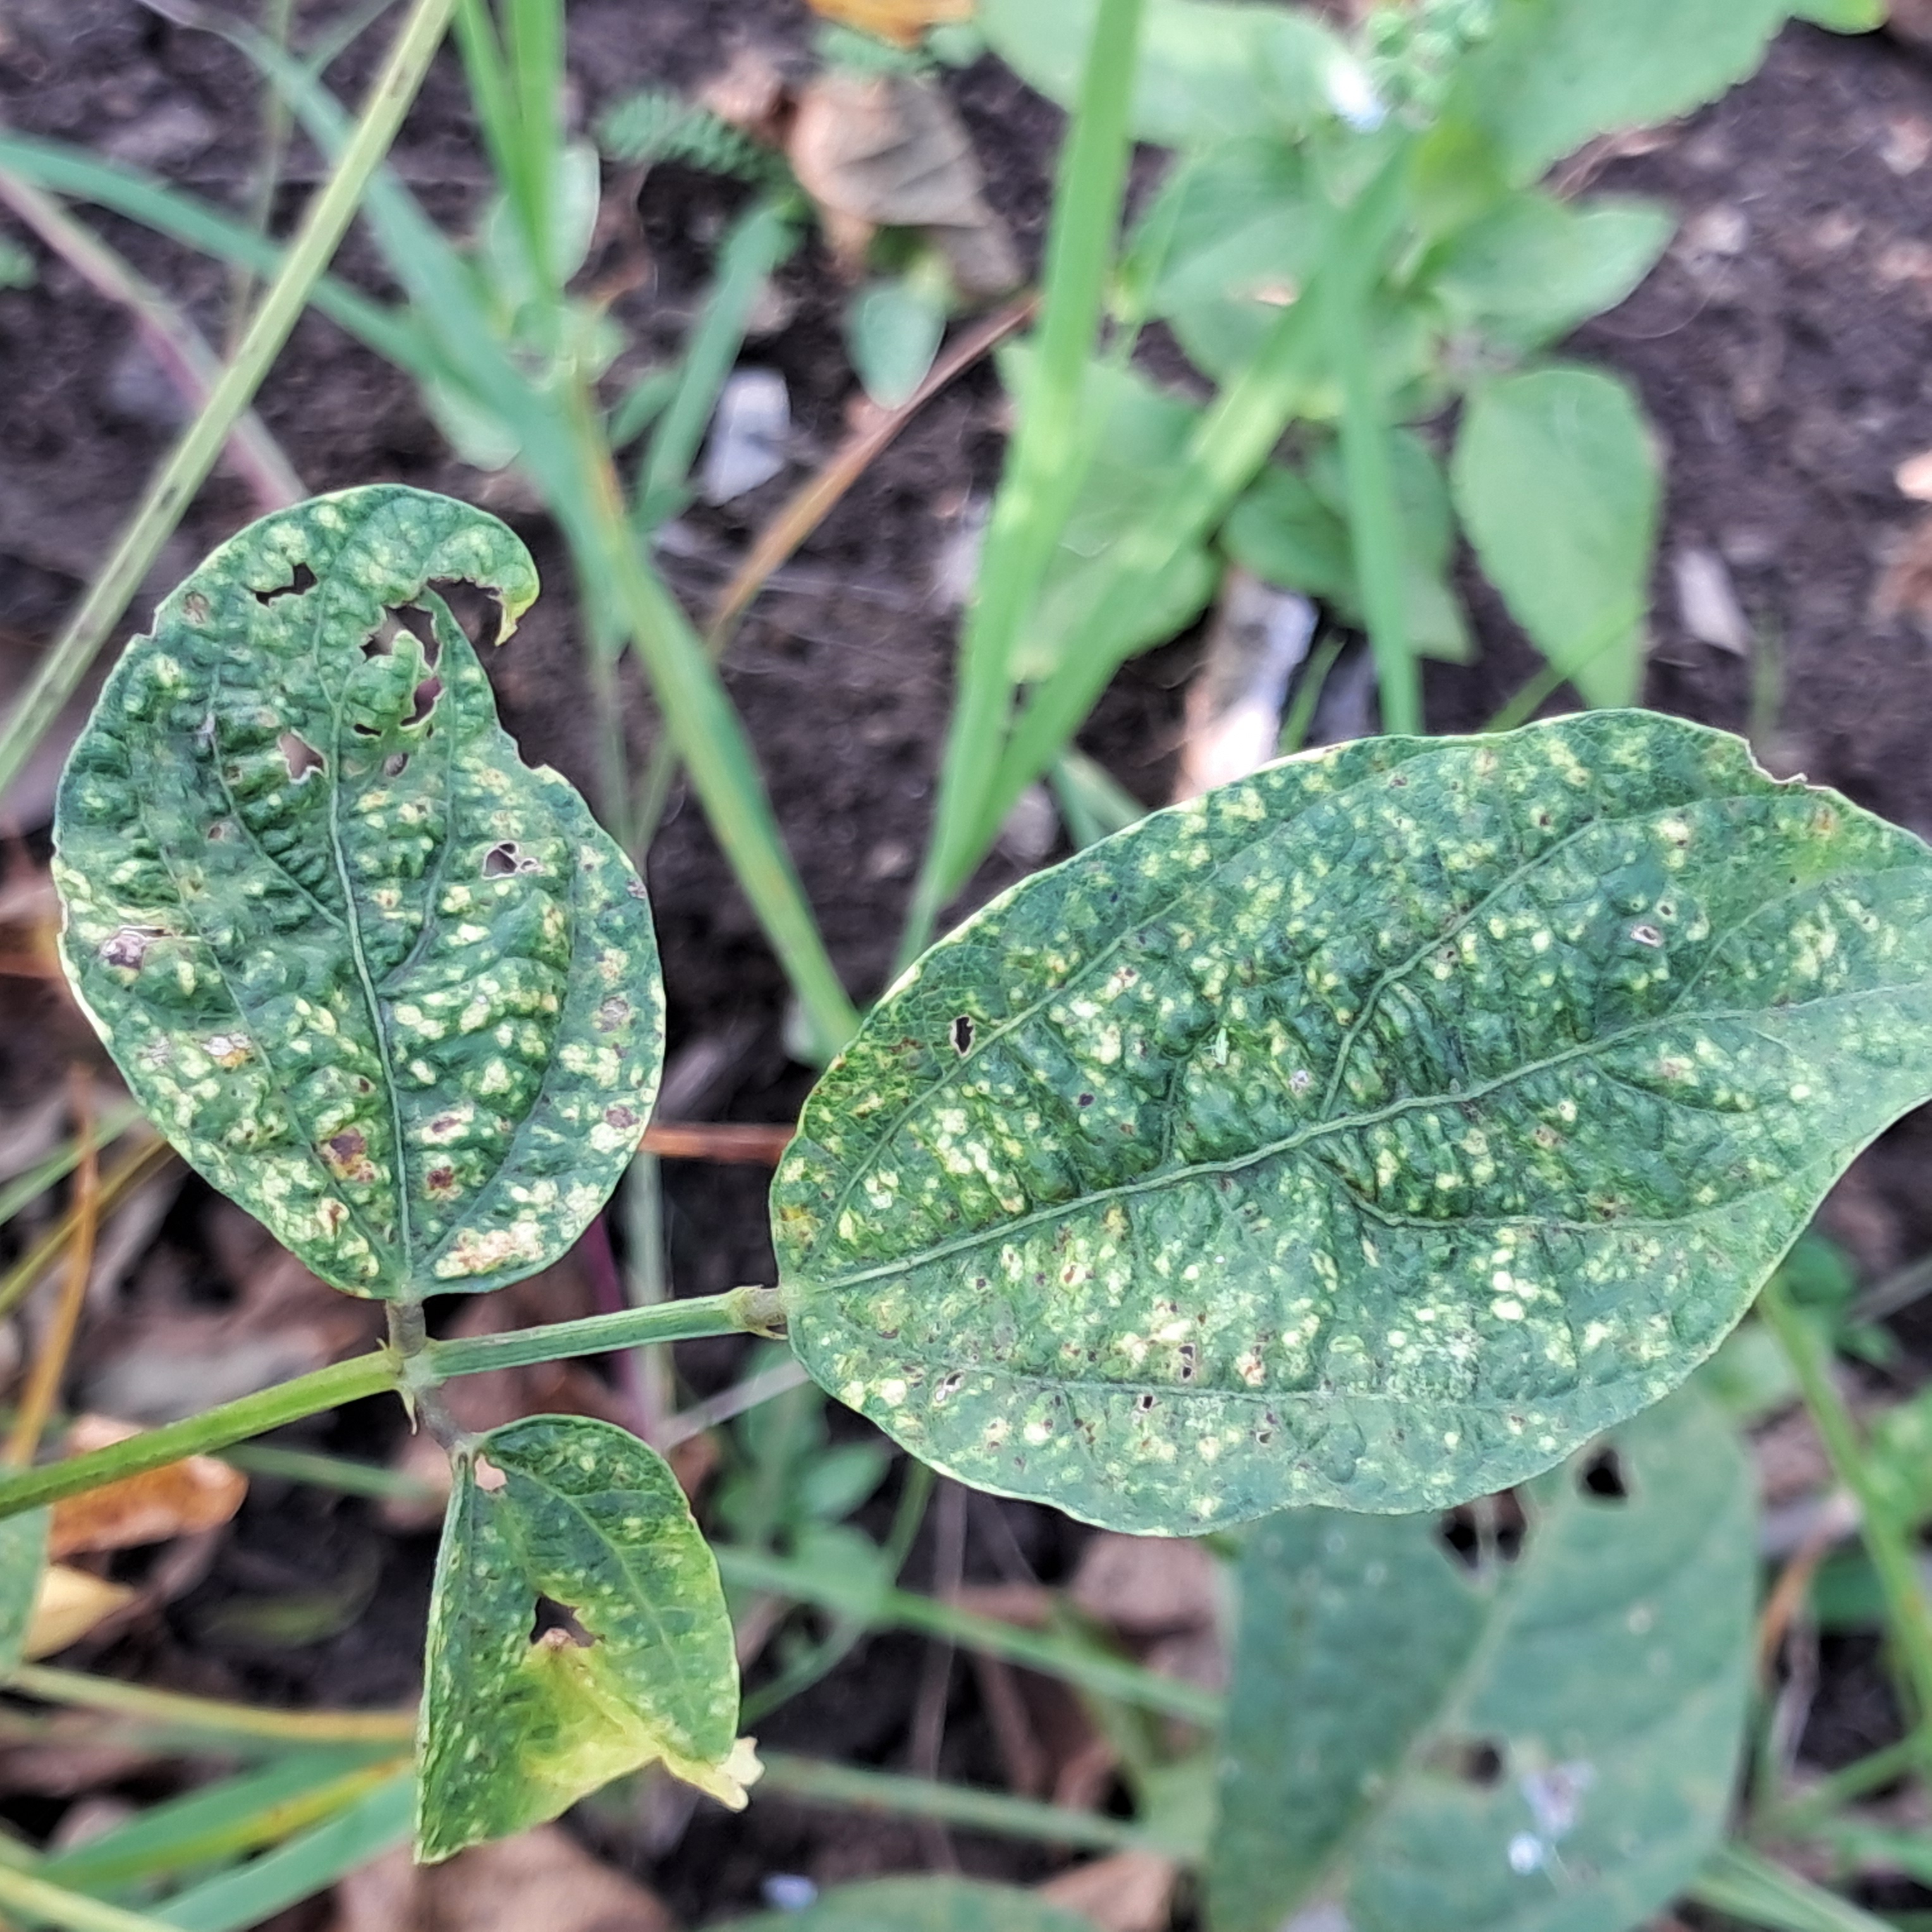
Label: Mosaic